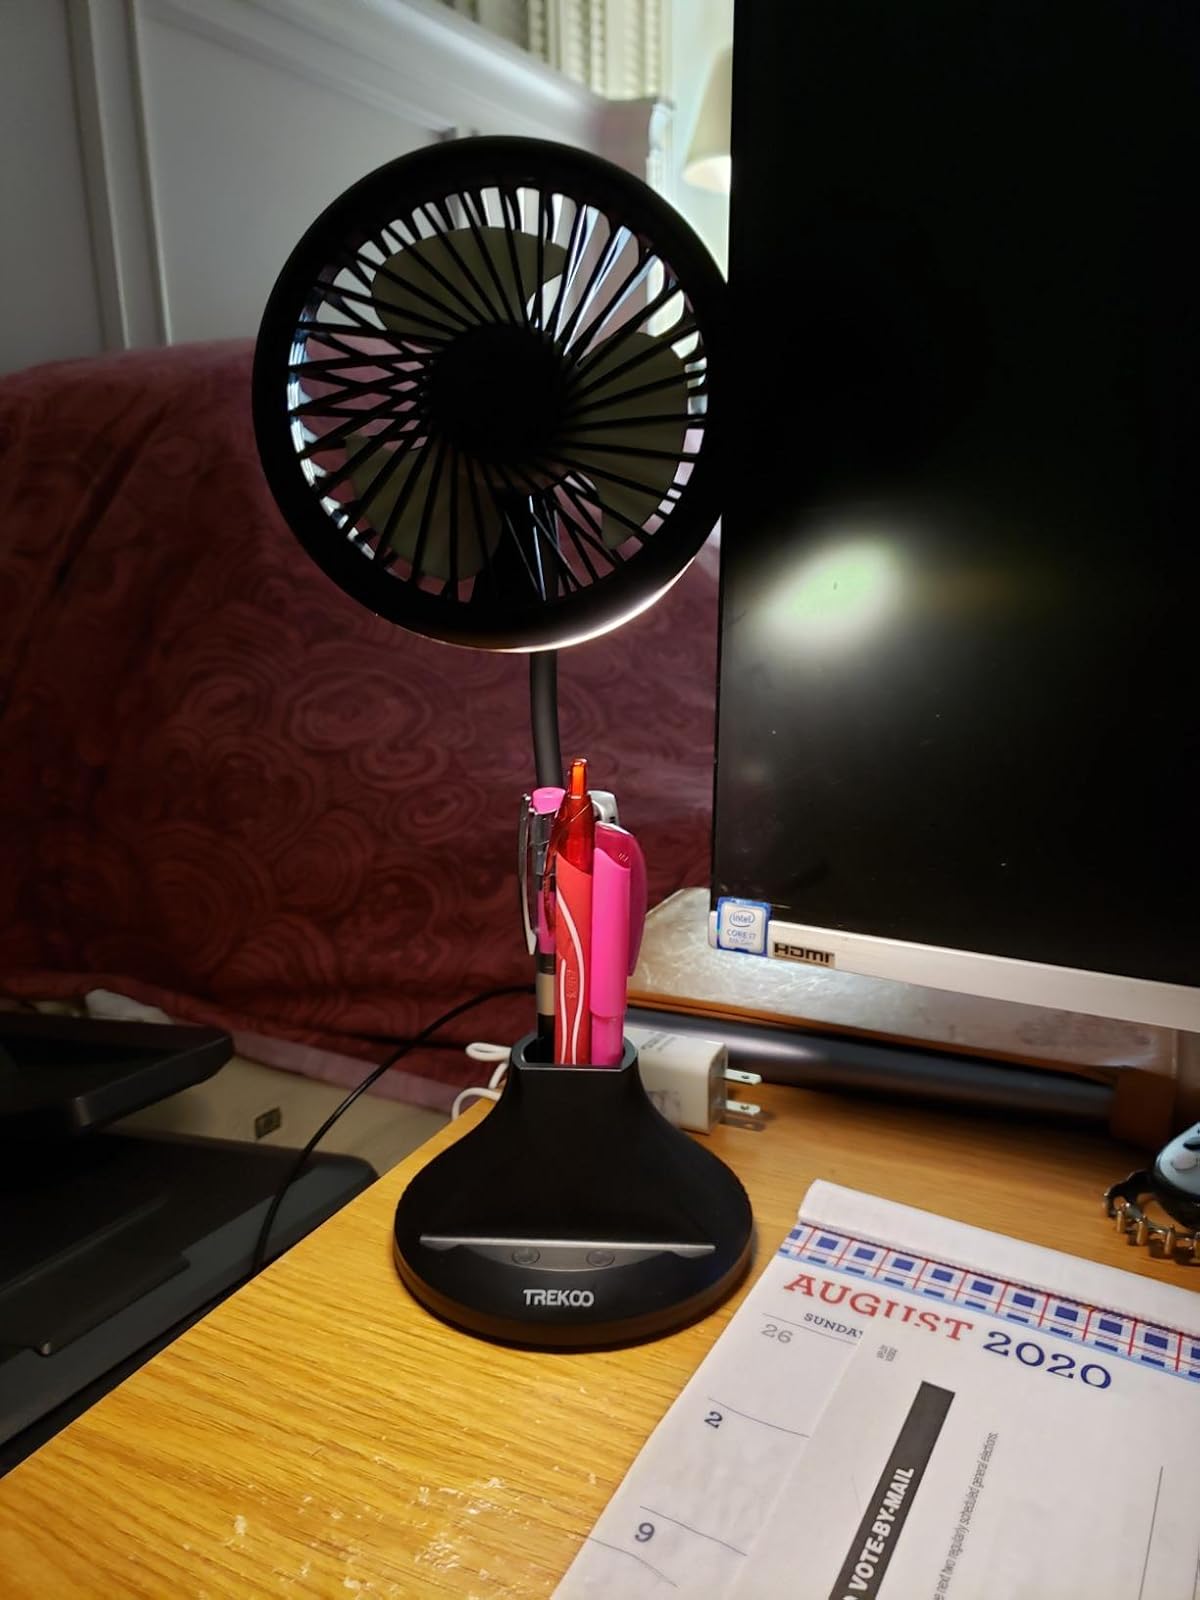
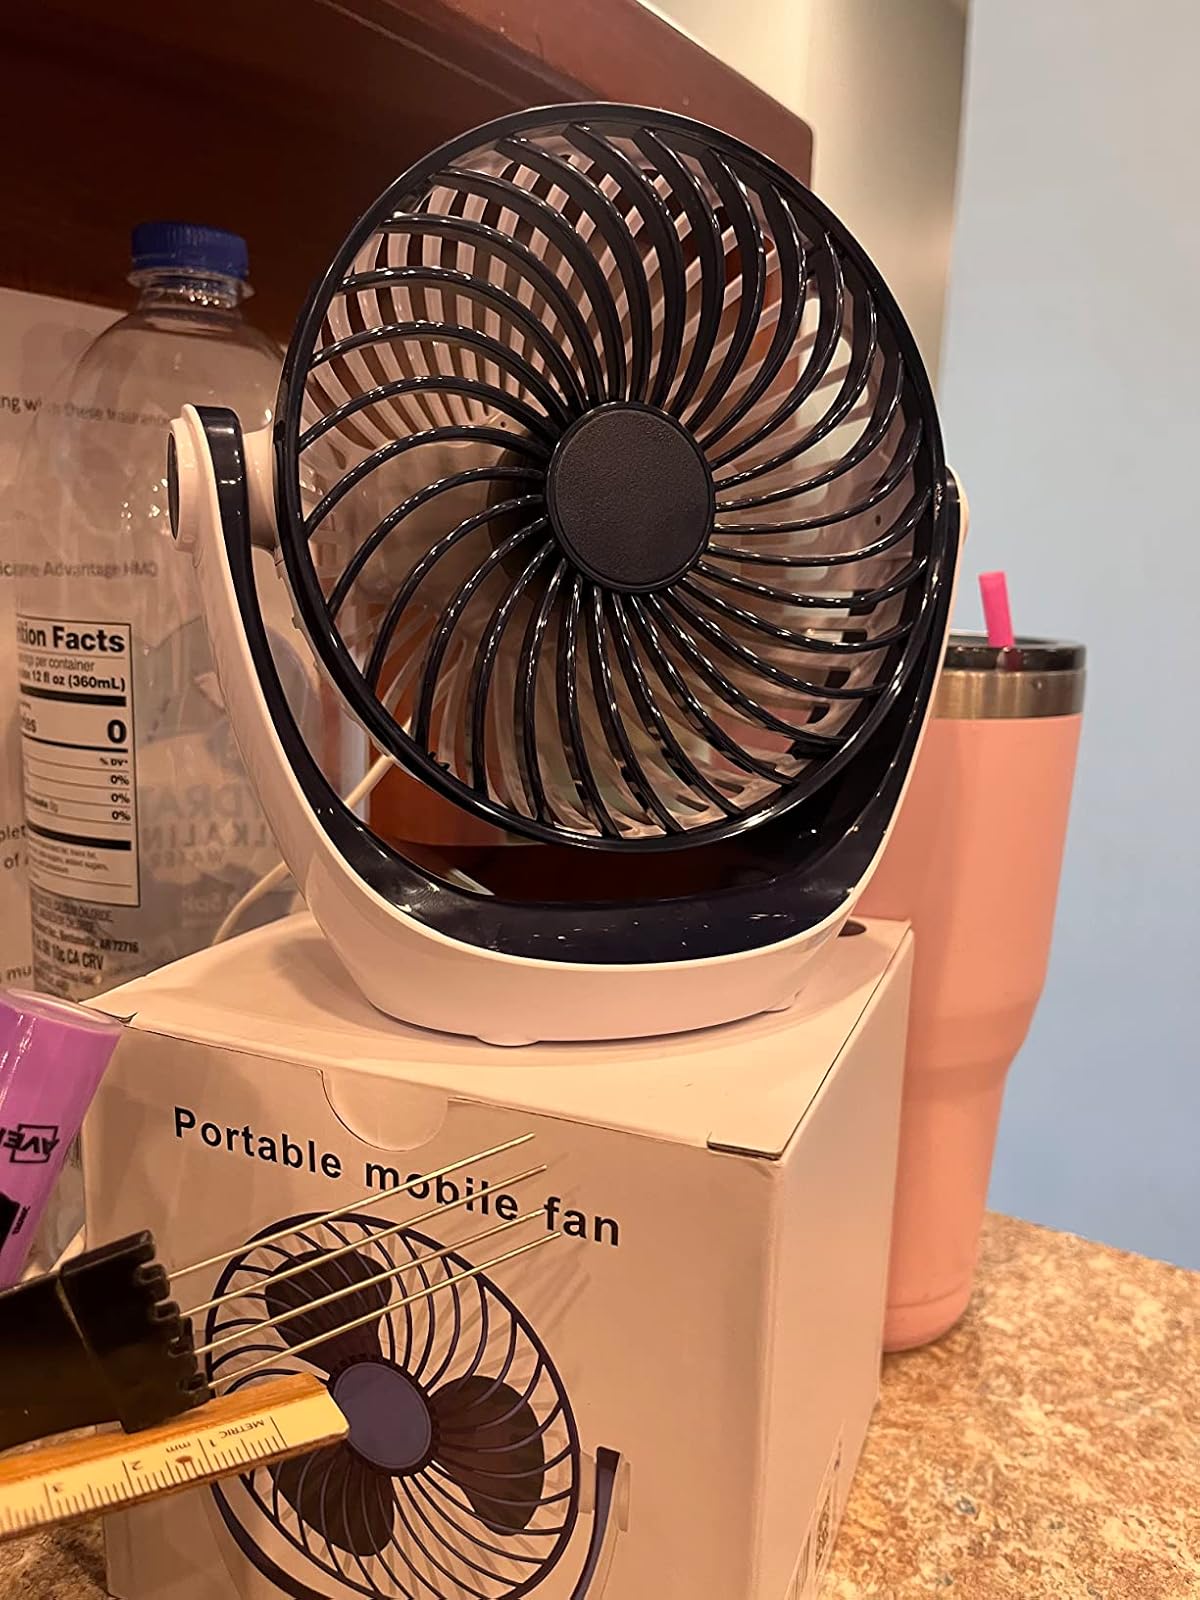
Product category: fan
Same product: no